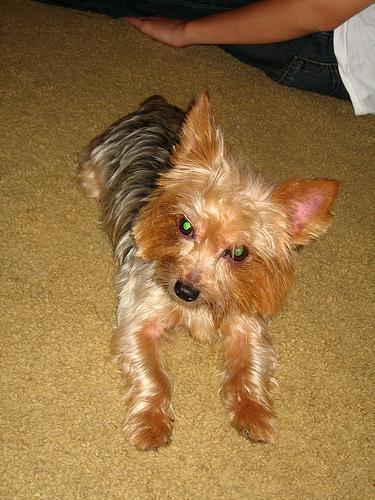
yorkshire terrier